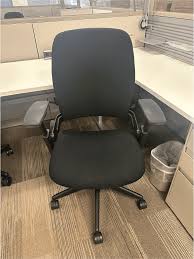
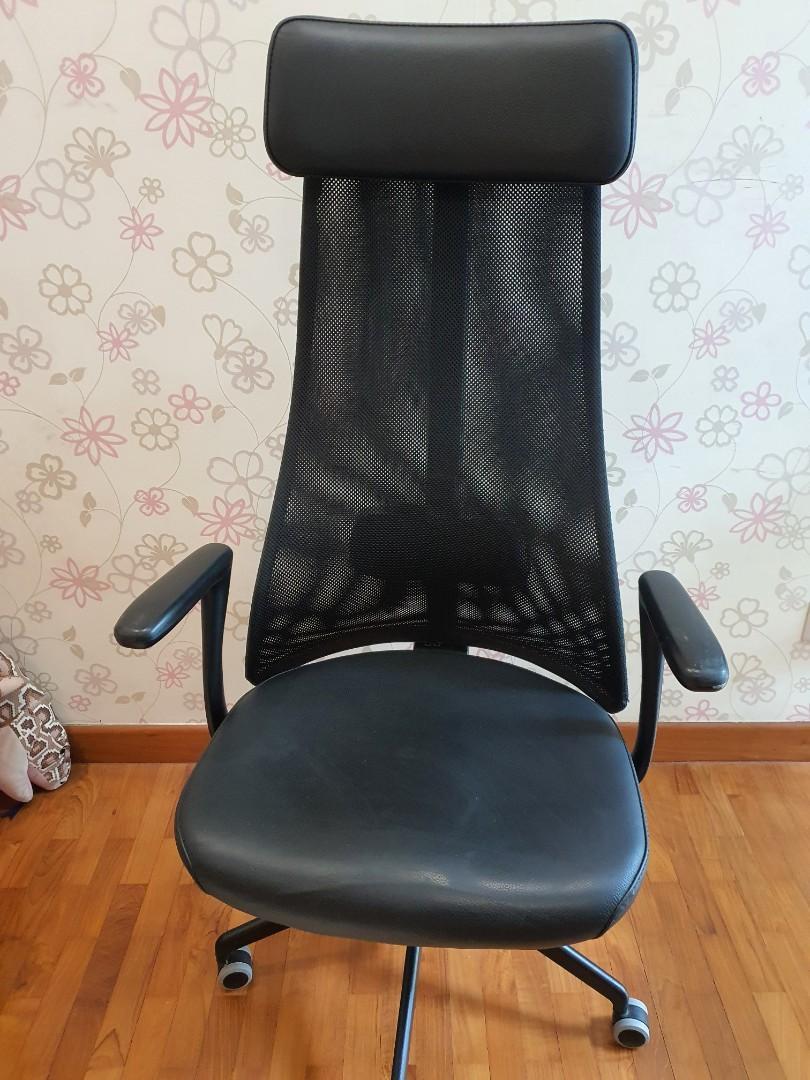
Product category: items_chair
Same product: no